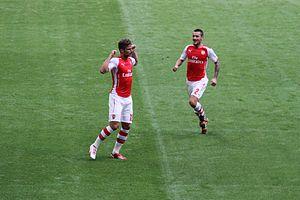
Mathieu Debuchy, né le 28 juillet 1985 à Fretin, est un footballeur international français qui évolue au poste de défenseur à l'AS Saint-Étienne.